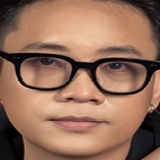
ca sĩ Justatee